Quintuple meter

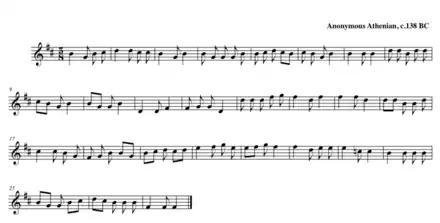
Transcription of the opening of the First Delphic Hymn, by Athenaeus, son of Athenaeus

Before the 20th century, quintuple time was rare in European concert music, but is more commonly found in other cultures.